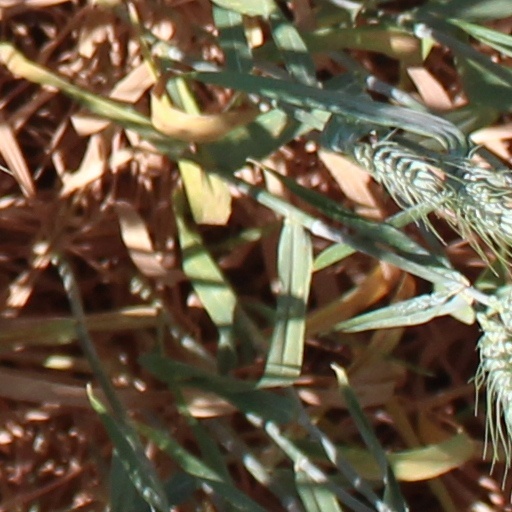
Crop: wheat